Jefferson Pierce (Arrowverse)

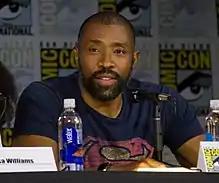
Williams at San Diego Comic-Con in 2017

Cress Williams has portrayed Black Lightning in three out of seven Arrowverse TV series, with these being: